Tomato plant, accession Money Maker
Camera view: bottom (45 deg); turntable rotation: 270 degrees
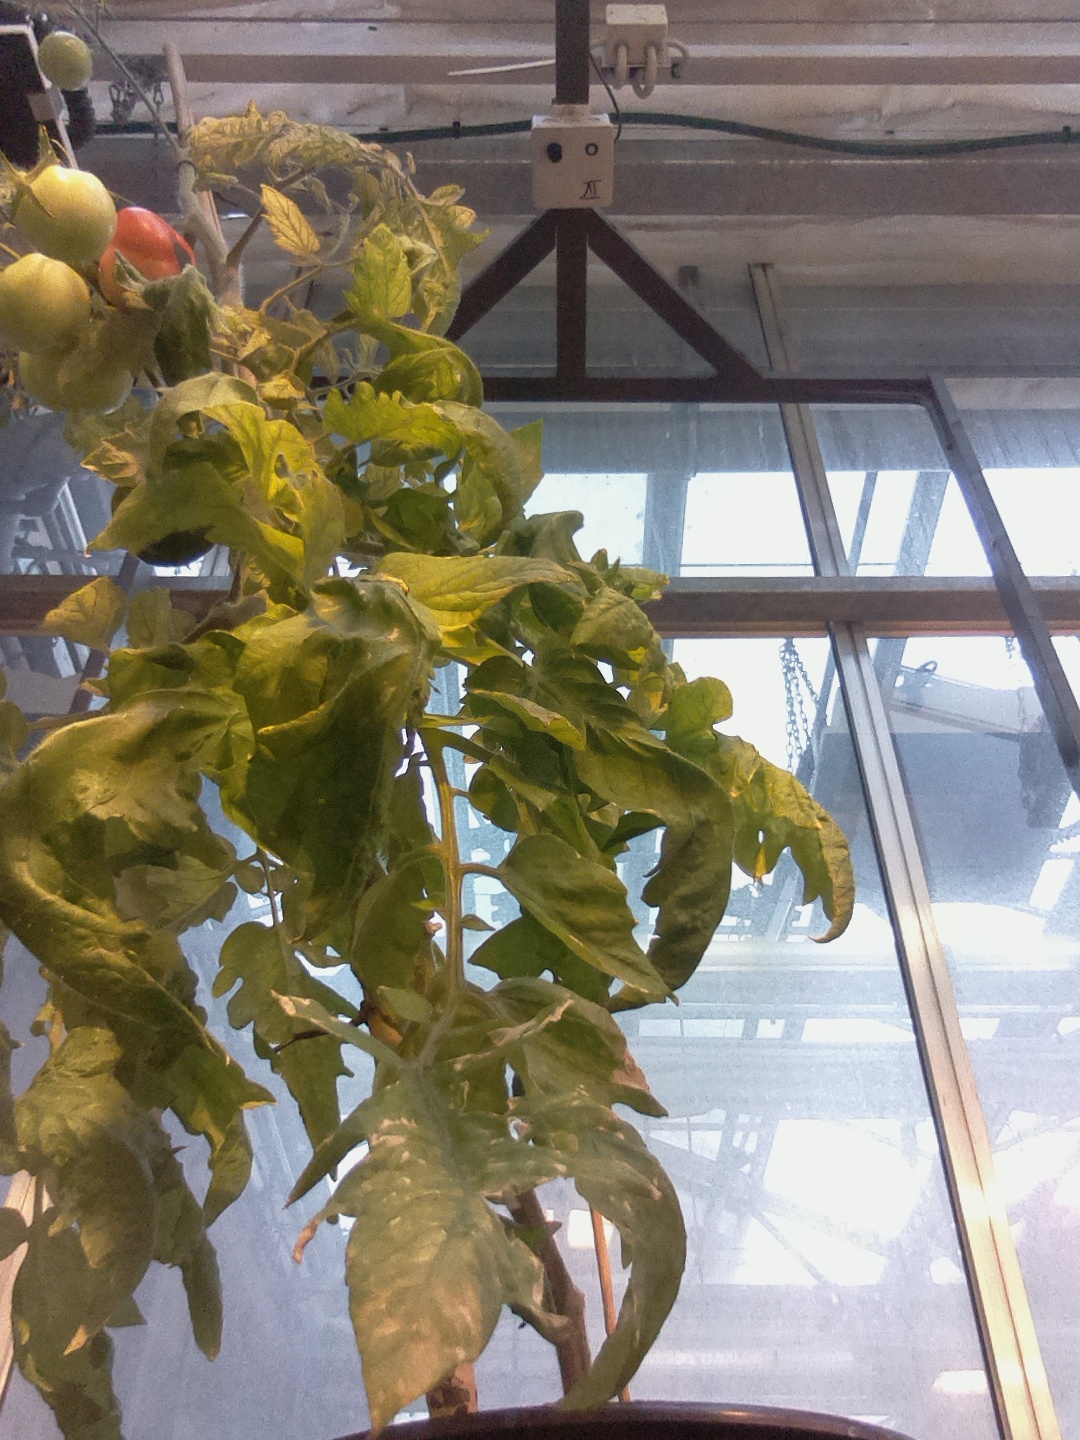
BBCH growth stage 81: 10%-20% of fruits show typical fully ripe color